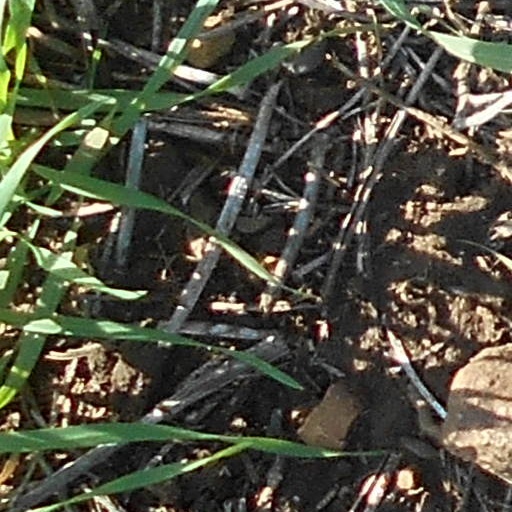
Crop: wheat